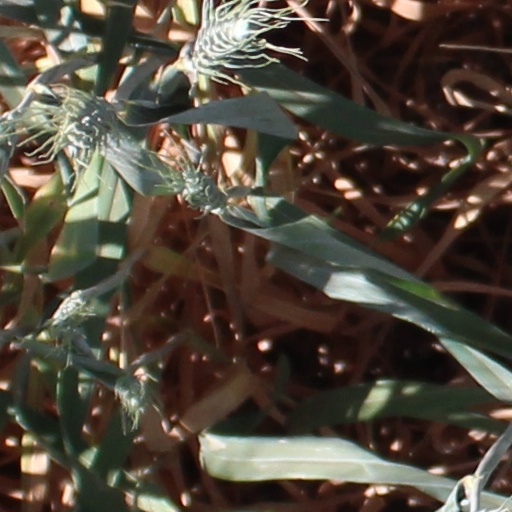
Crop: wheat